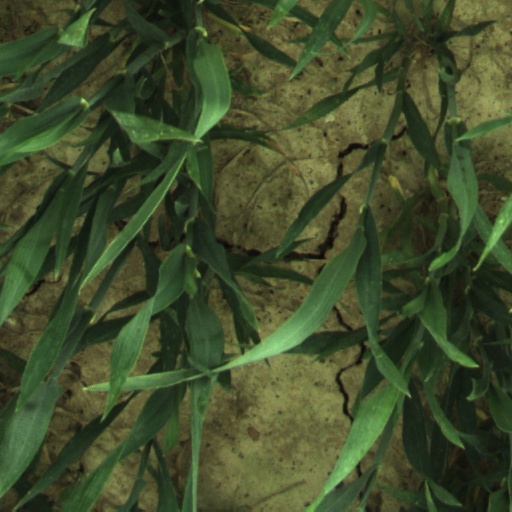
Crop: wheat